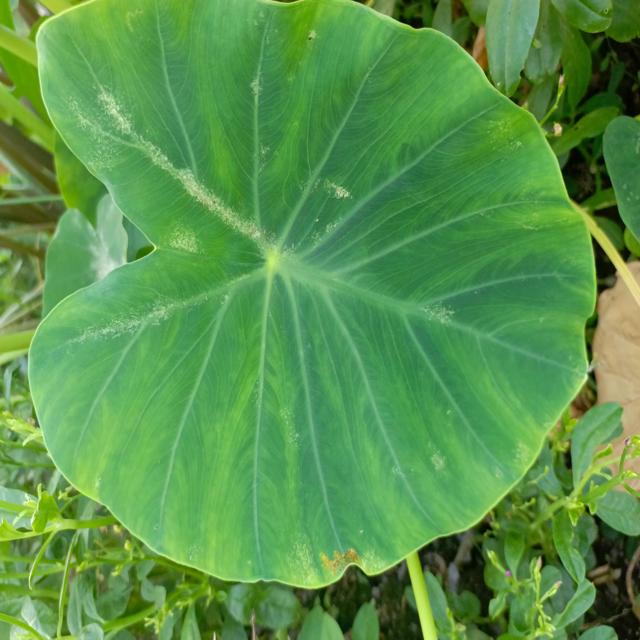
Label: Early_Blight